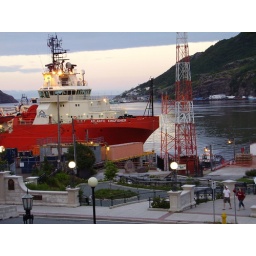
Here's a boat in the bay. Took this from the military monument in the downtown area.